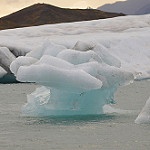
Label: glacier